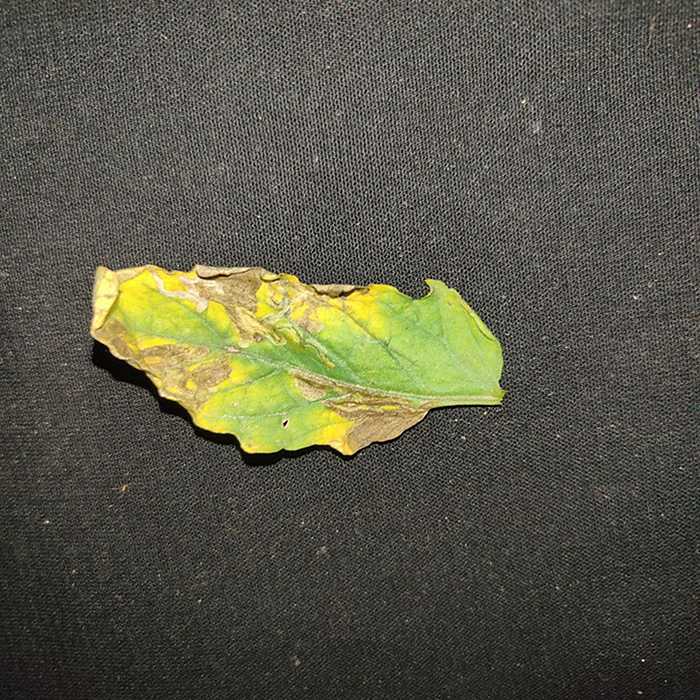
Plant: Tomato
Label: Tomato Bacterial spot